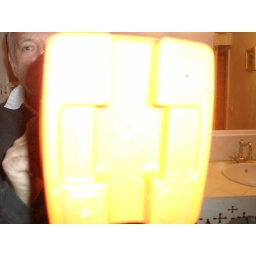
bucket with holes used to collect water in pink bathroom under sink